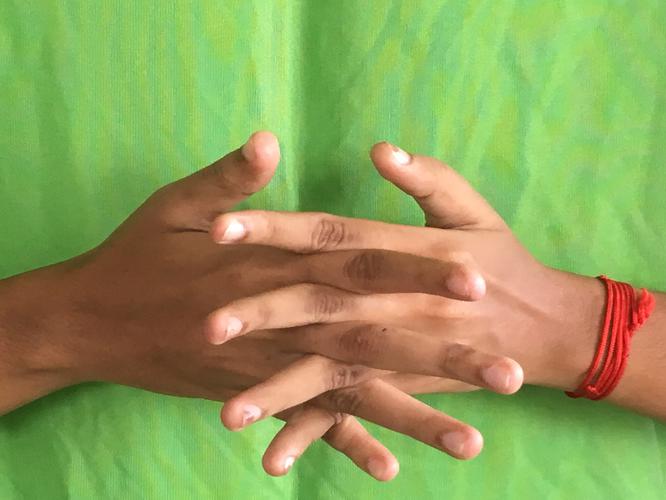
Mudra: Karkatta
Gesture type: double_hand